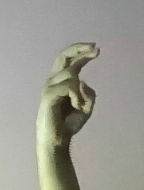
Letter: zay